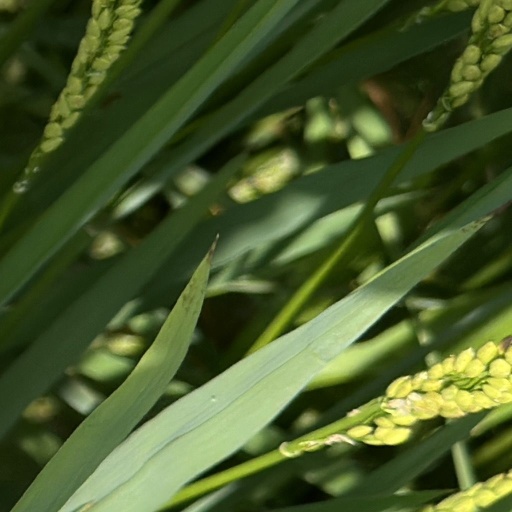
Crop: rice